Benign tumor

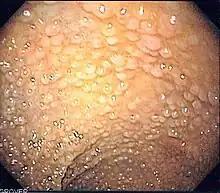
Endoscopic image of sigmoid colon of a patient with familial adenomatous polyposis.

Familial adenomatous polyposis (FAP) is a familial cancer syndrome caused by mutations in the APC gene. In FAP, adenomatous polyps are present in the colon. The polyps progress into colon cancer unless removed. The APC gene is a tumor suppressor. Its protein product is involved in many cellular processes. Inactivation of the APC gene leads to the buildup of a protein called β-catenin. This protein activates two transcription factors: T-cell factor (TCF) and lymphoid enhancer factor (LEF). These factors cause the upregulation of many genes involved in cell proliferation, differentiation, migration and apoptosis (programmed cell death), causing the growth of benign tumors.